Imperial Citadel of Thăng Long

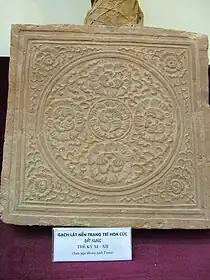
An 11th-12th century terracotta floor tile discovered at 18 Hoàng Diệu Street. decorated with chrysanthemums, indicative of royal embellishments.

Architectural and foundational remains of the Imperial City were discovered on the site of the former Ba Đình Hall at 18 Hoàng Diệu Street when the structure was torn down in 2008 to make way for a new parliament building. Various archaeological remains unearthed were brought to the National Museum to be exhibited. Thus far only a small fraction of Thăng Long has been excavated. Since the initial excavation, many restoration and heritage preservation projects have occurred at the site, including several National projects and a successful push for UNESCO recognition. The recognized world heritage site is about 18 hectares comprising two primary areas the Hanoi Ancient Citadel itself, where most of the standing Nguyễn dynasty remain, and the Archaeological Site 18 Hoàng Diệu Street directly to the East (including a buffer zone of 108 hectares for a protected area of about 126 hectares, out of a total of 140 hectares containing the entire Imperial Citadel). The Ancient Citadel is constructed on a slightly offset north–south axis and organized according to traditional geomantic principles ("phong thuy; feng shui") which give the site a historic and spiritual significance.